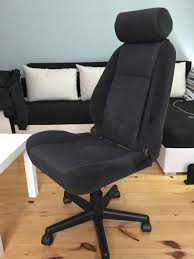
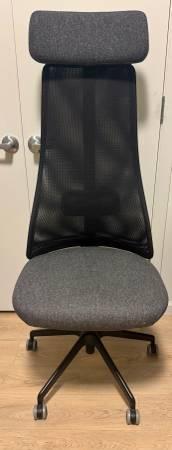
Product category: items_chair
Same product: no